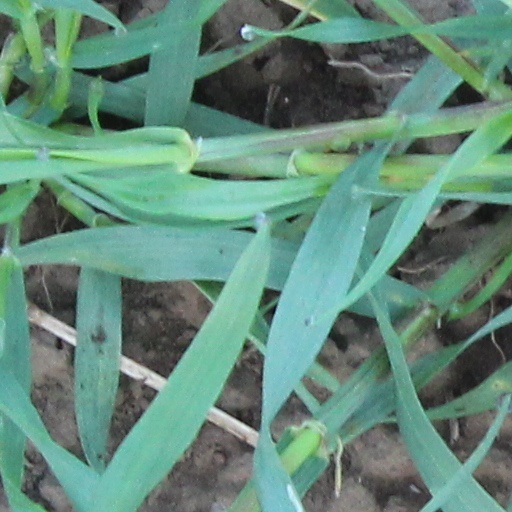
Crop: wheat